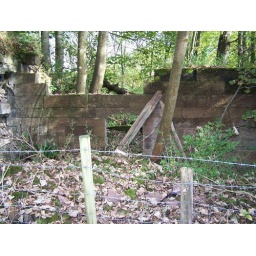
the remains of an old mill, you can see where the water wheel rubbed against the stone walls